Kevin Brennan (actor)

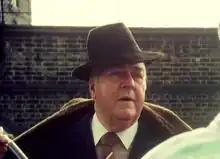
Brennan in "The Optimist", 1985

Kevin Martin Brennan (12 September 1920 – 17 December 1998) was an Australian-born British-based film and television actor. He appeared in the children's ITV series "A Bunch of Fives" in the 1970s and as Doris Luke's love interest Tom Logan in the British soap opera "Crossroads" in 1982.